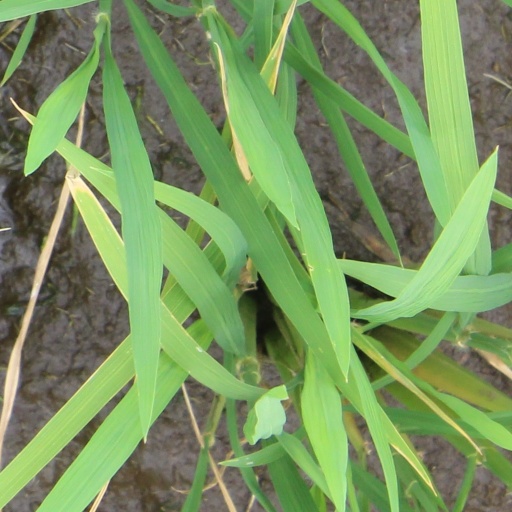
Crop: rice